Dominica citizenship by investment programme

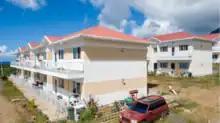
Climate Resilient Housing in Dominica

In recent years, Dominica faced the devastating impacts of significant climatic events, notably Tropical Storm Erika in 2015 and the catastrophic Category 5 Hurricane Maria in 2017. The aftermath of Hurricane Maria alone translated to a staggering loss of over 226% of the nation's GDP.